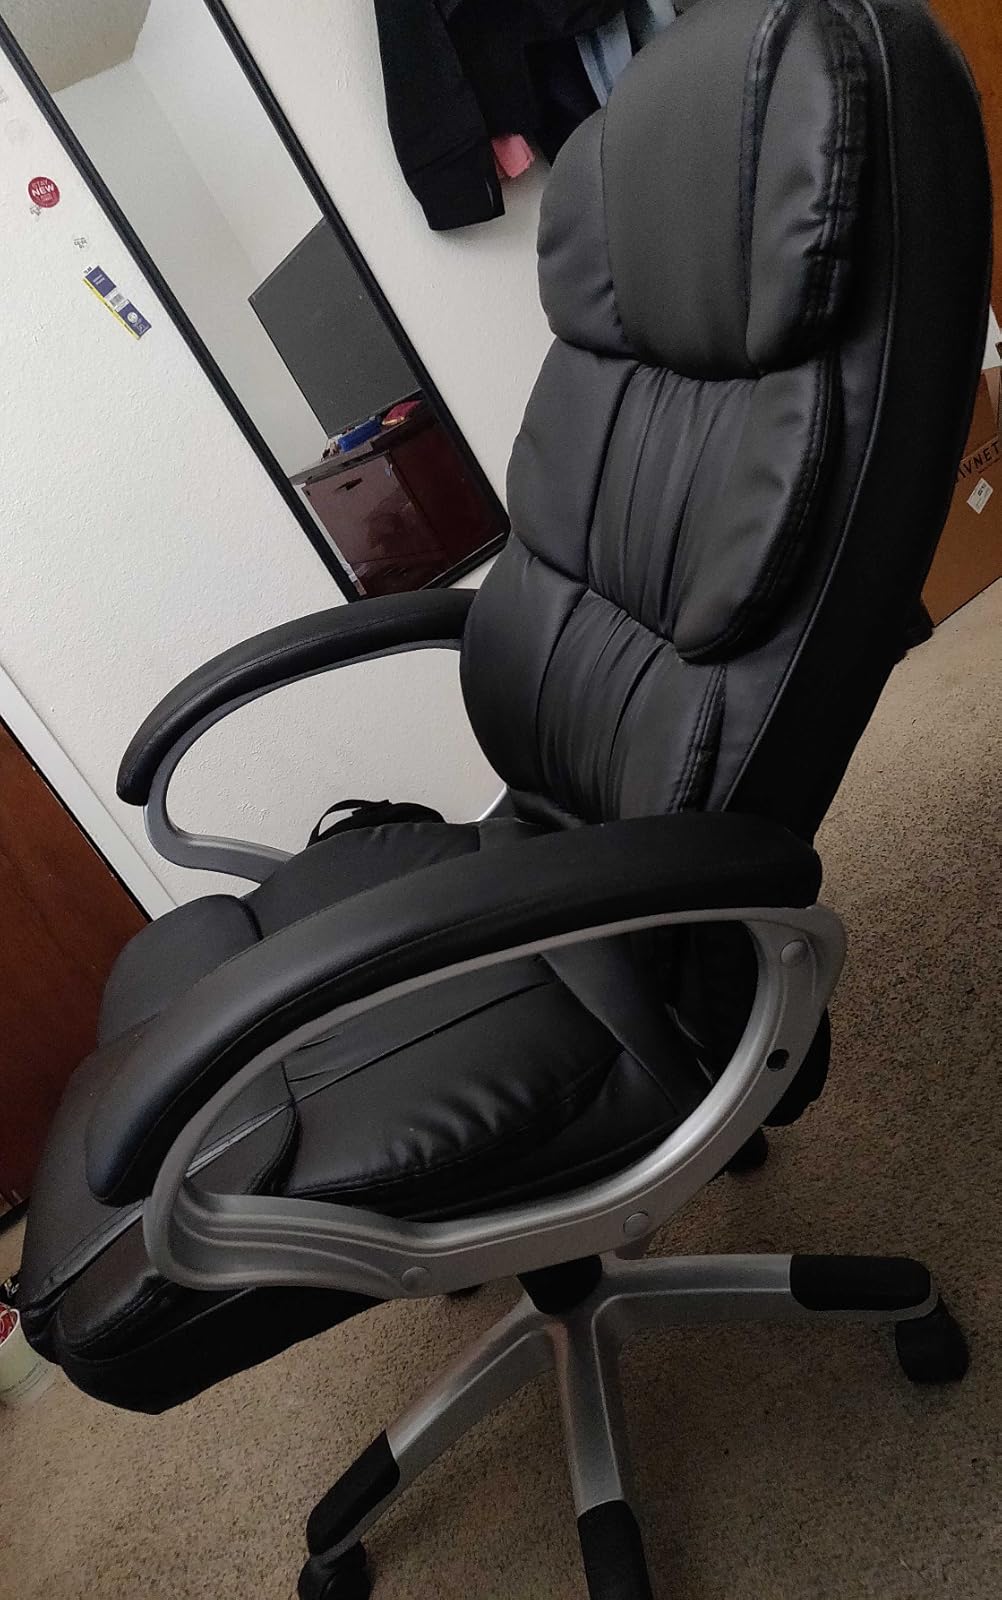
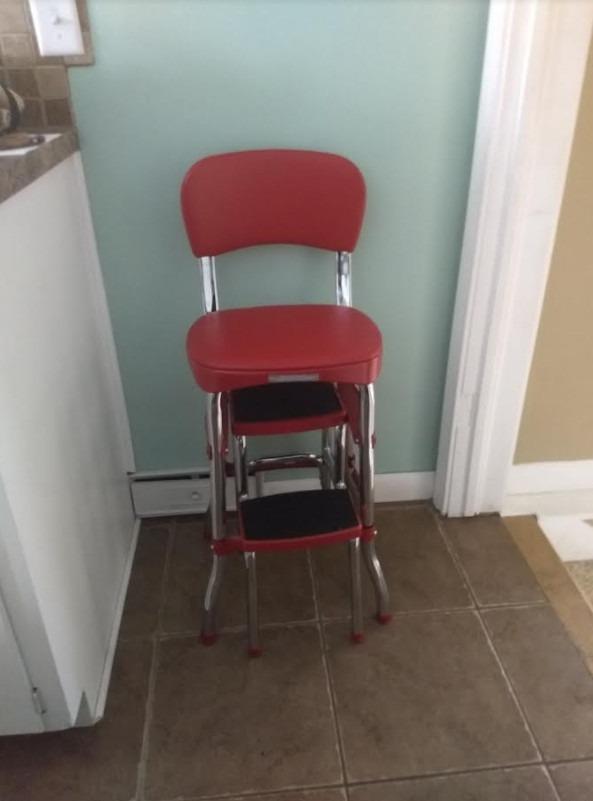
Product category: items_chair
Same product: no